Baystate Marathon

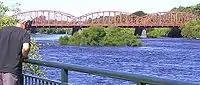
A man on the waterfront of downtown Lowell, Massachusetts examines the Merrimack River near the final bridge of the Baystate Marathon course.

The Baystate Marathon is a marathon held in the city of Lowell, Massachusetts every October. It was first run in 1990 and has been run every year since. The course is known as one of the flattest and fastest marathon courses in the northeastern United States. The race runs along the Merrimack River and crosses different bridges spanning this river. In 2023, it had the 18th highest qualifying percentage for the Boston Marathon at 25.1 percent. Besides the marathon, there is also a half marathon and half marathon relay.